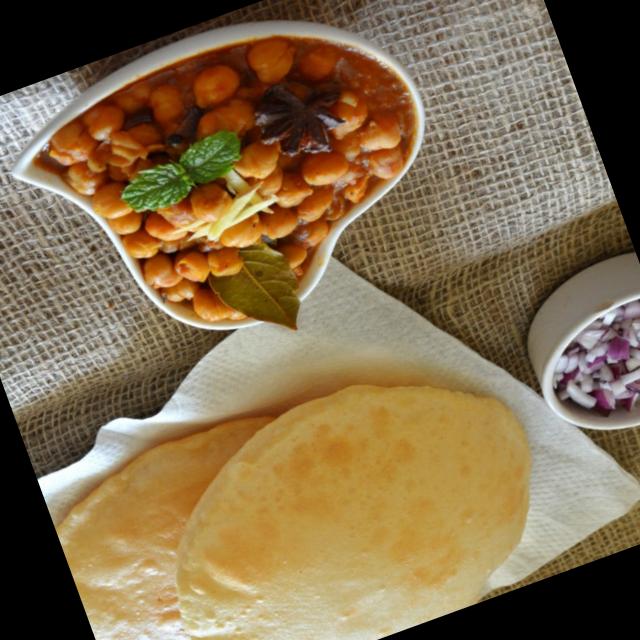
Dish: chole